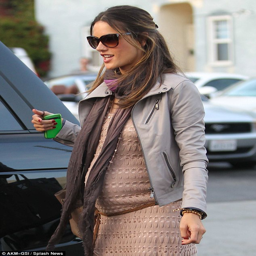
stepping out in style : fashion model was seen glowing as she went for lunch with a friend on saturday